Architecture of Bengal

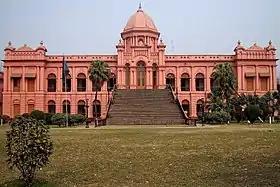
ahsan manzil dhaka

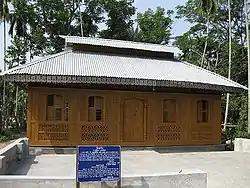
A wooden bungalow which serves as Momin Mosque since 1920

The period of British rule saw wealthy Bengali families, owners of zamindar estates and wealthy traders, employing European architects to design houses and palaces. The Indo-Saracenic style was strongly prevalent in the region, but versions of European Neo-Classical architecture were also found, especially in or near trading cities. While most rural estates featured an elegant country house, the cities of Calcutta, Dacca, Panam and Chittagong had widespread 19th and early 20th century urban architecture, comparable to London, Sydney or other cities of the British Empire. Art deco influences began in Calcutta in the 1930s.